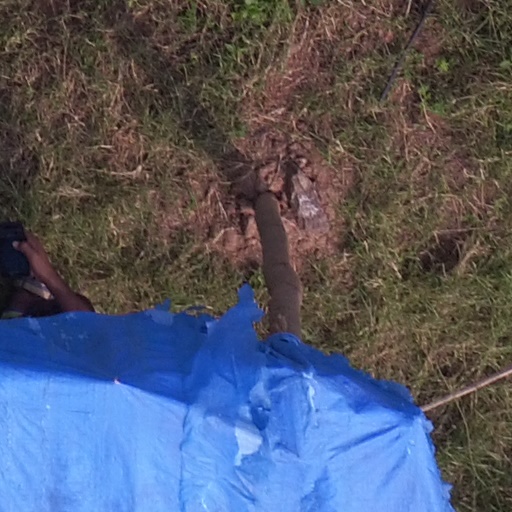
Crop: maize; corn